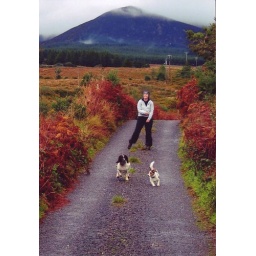
Beautiful Ireland in autumn, happy person and happier dogs